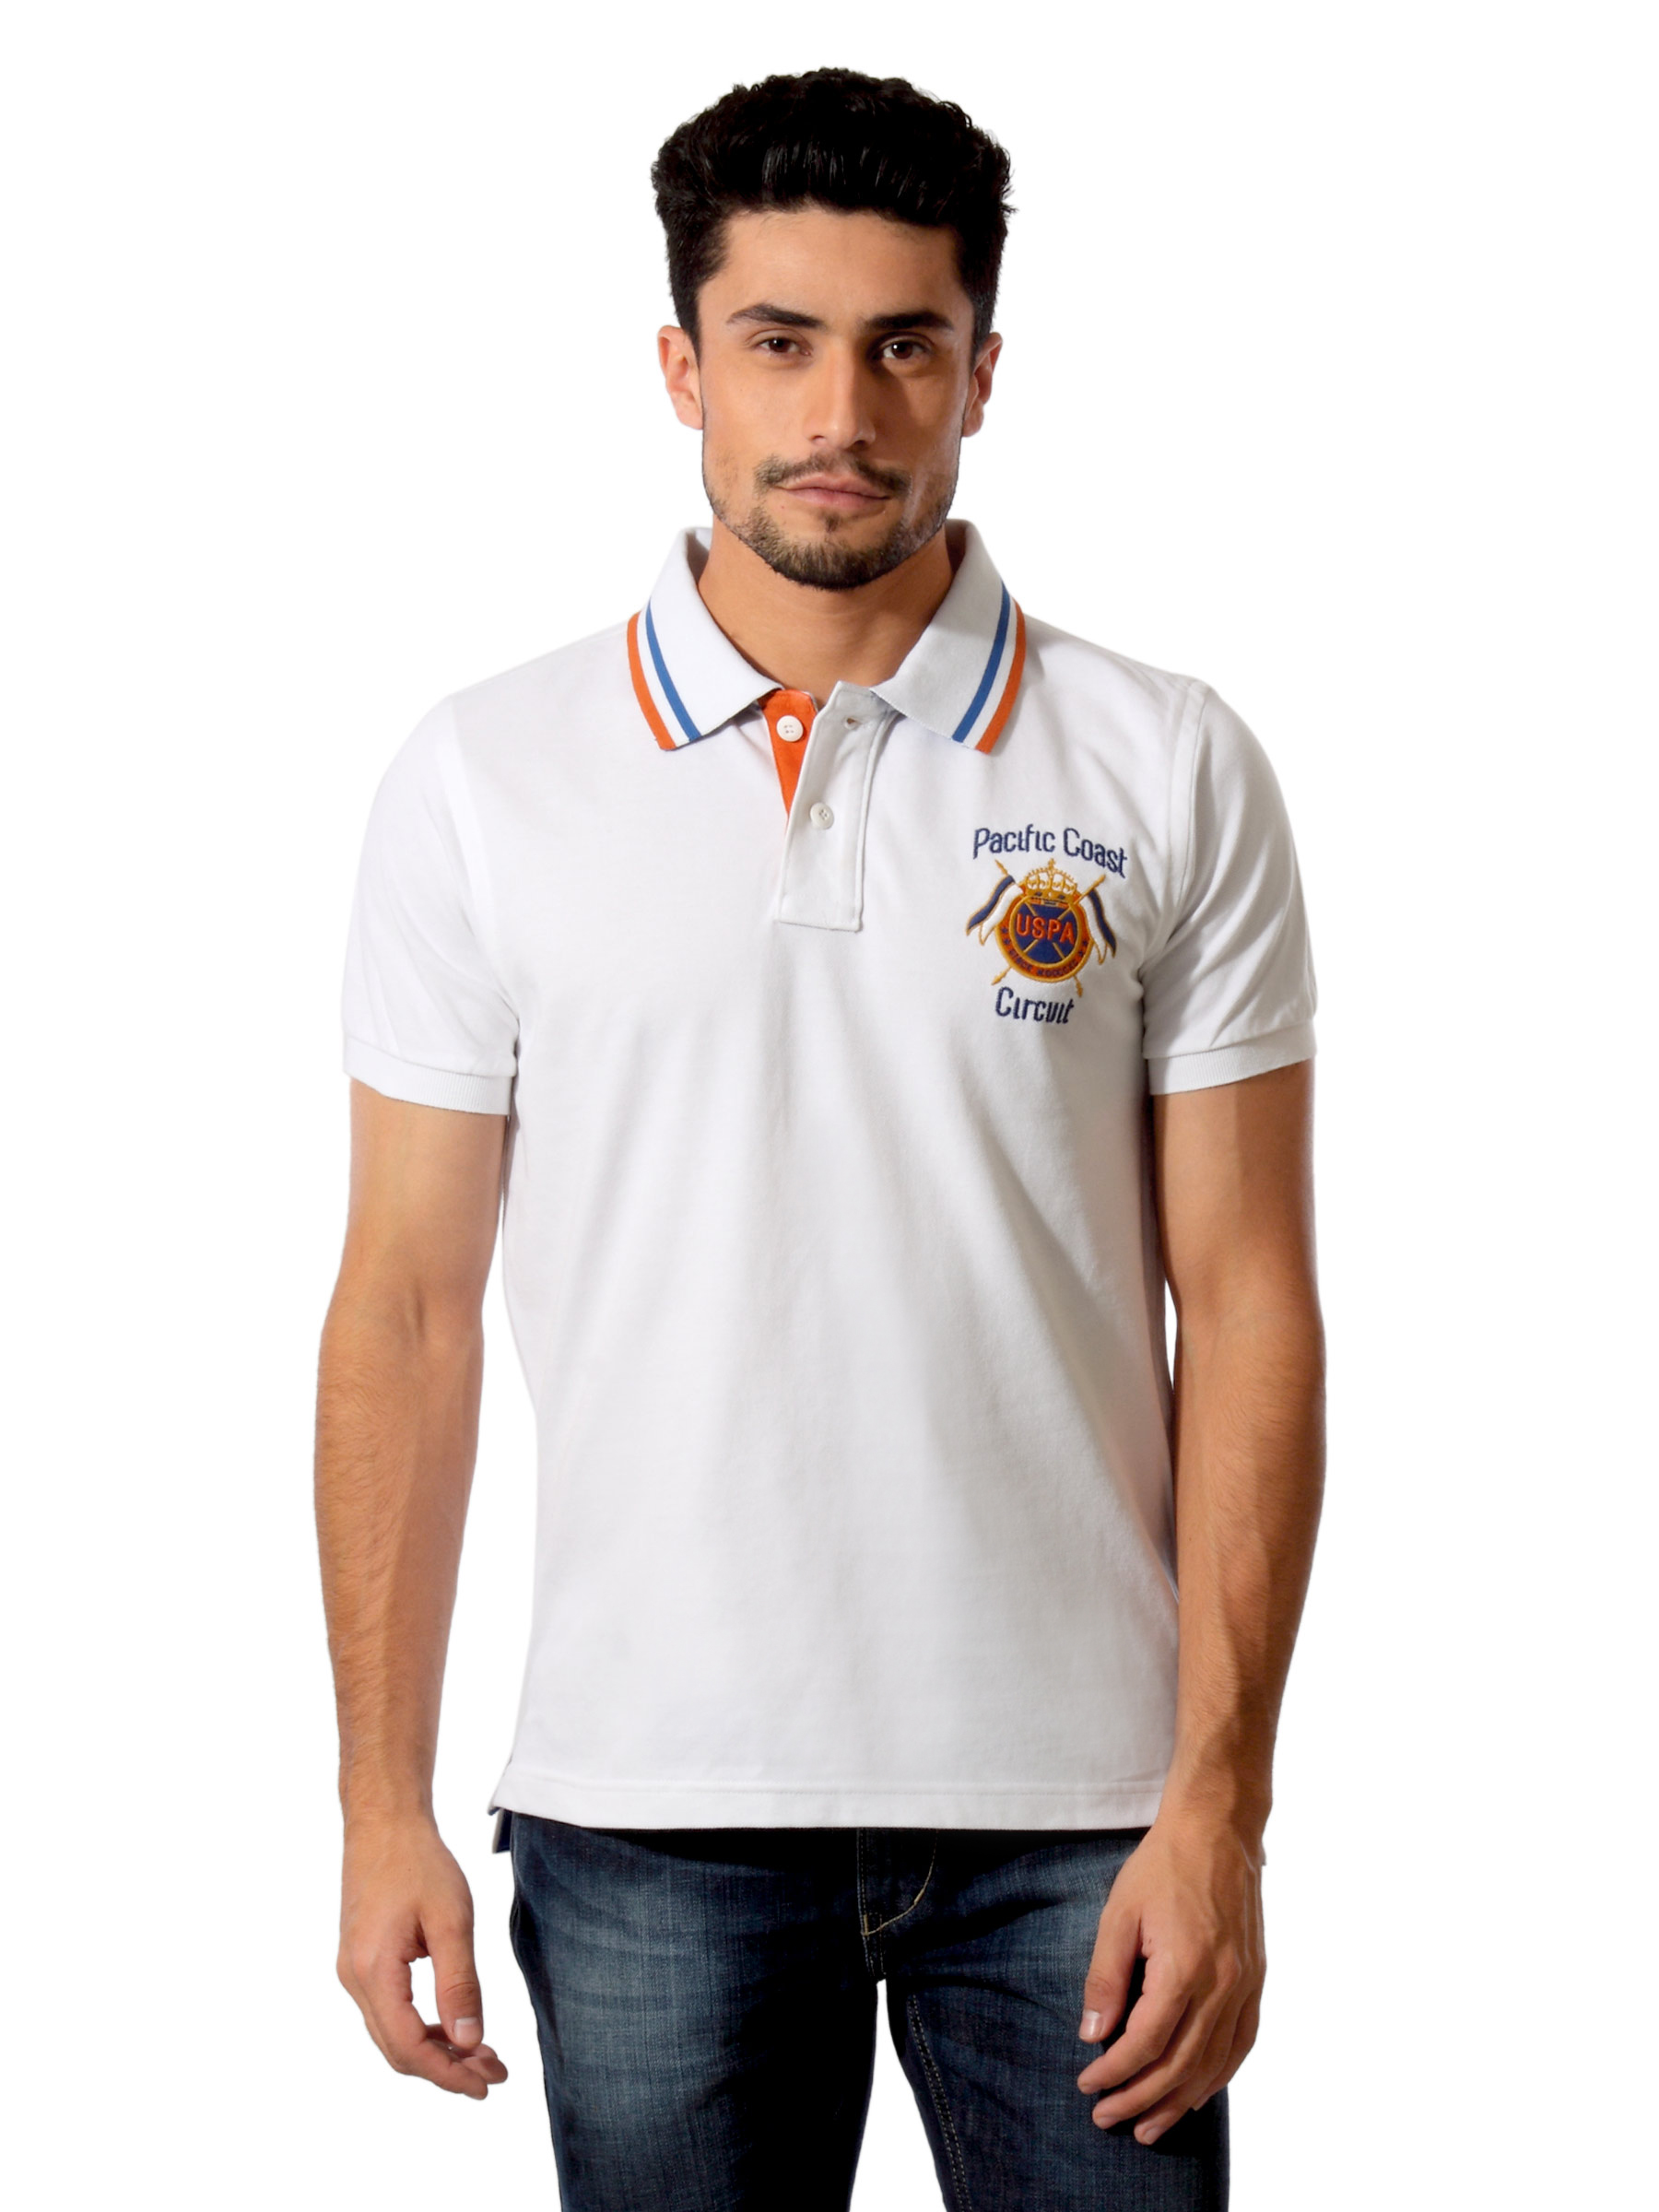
U.S.Polo Assn. Men White Polo T-shirt
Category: Apparel / Topwear / Tshirts
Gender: Men
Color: White
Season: Summer 2012
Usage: Casual